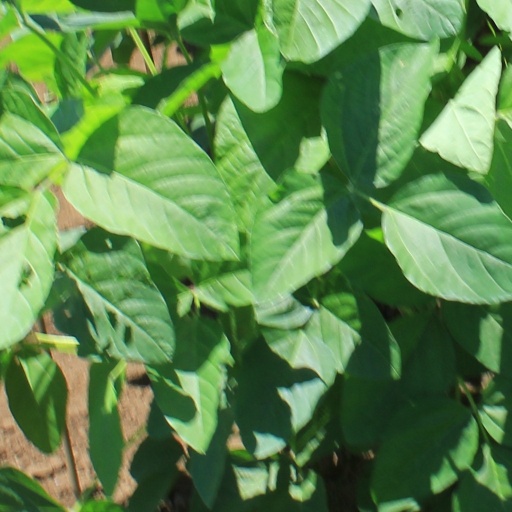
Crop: soybean